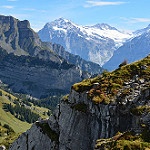
Scene: Outdoor